Alfredo Lim

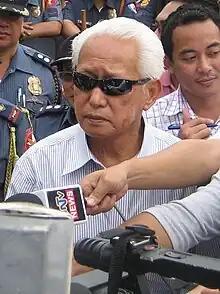
Mayor Lim in 2008

Alfredo "Fred" Siojo Lim (December 21, 1929 – August 8, 2020) was a Filipino politician, police officer and lawyer who served as a Senator of the Philippines from 2004 to 2007, He also served as the 23rd and 25th Mayor of Manila twice: first from 1992 to 1998, and again from 2007 to 2013.